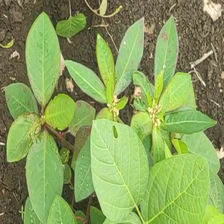
Weed species: Moti_dudhi(Euphorbia_geneculata_L)